Qinghe Bridge

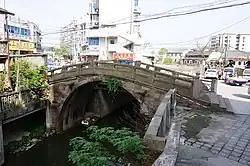
Qinghe Bridge in April 2016

The Qinghe Bridge is a historic stone arch bridge over the Xianqiao River in the town of , Deqing County, Zhejiang, China.